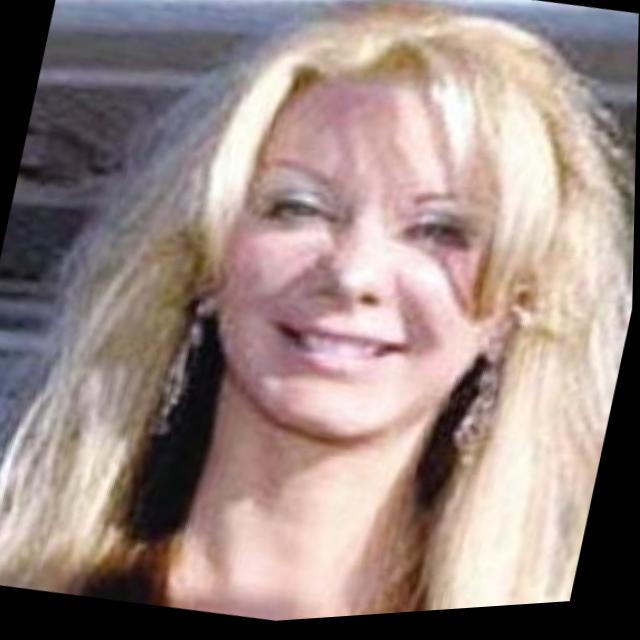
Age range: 45-64